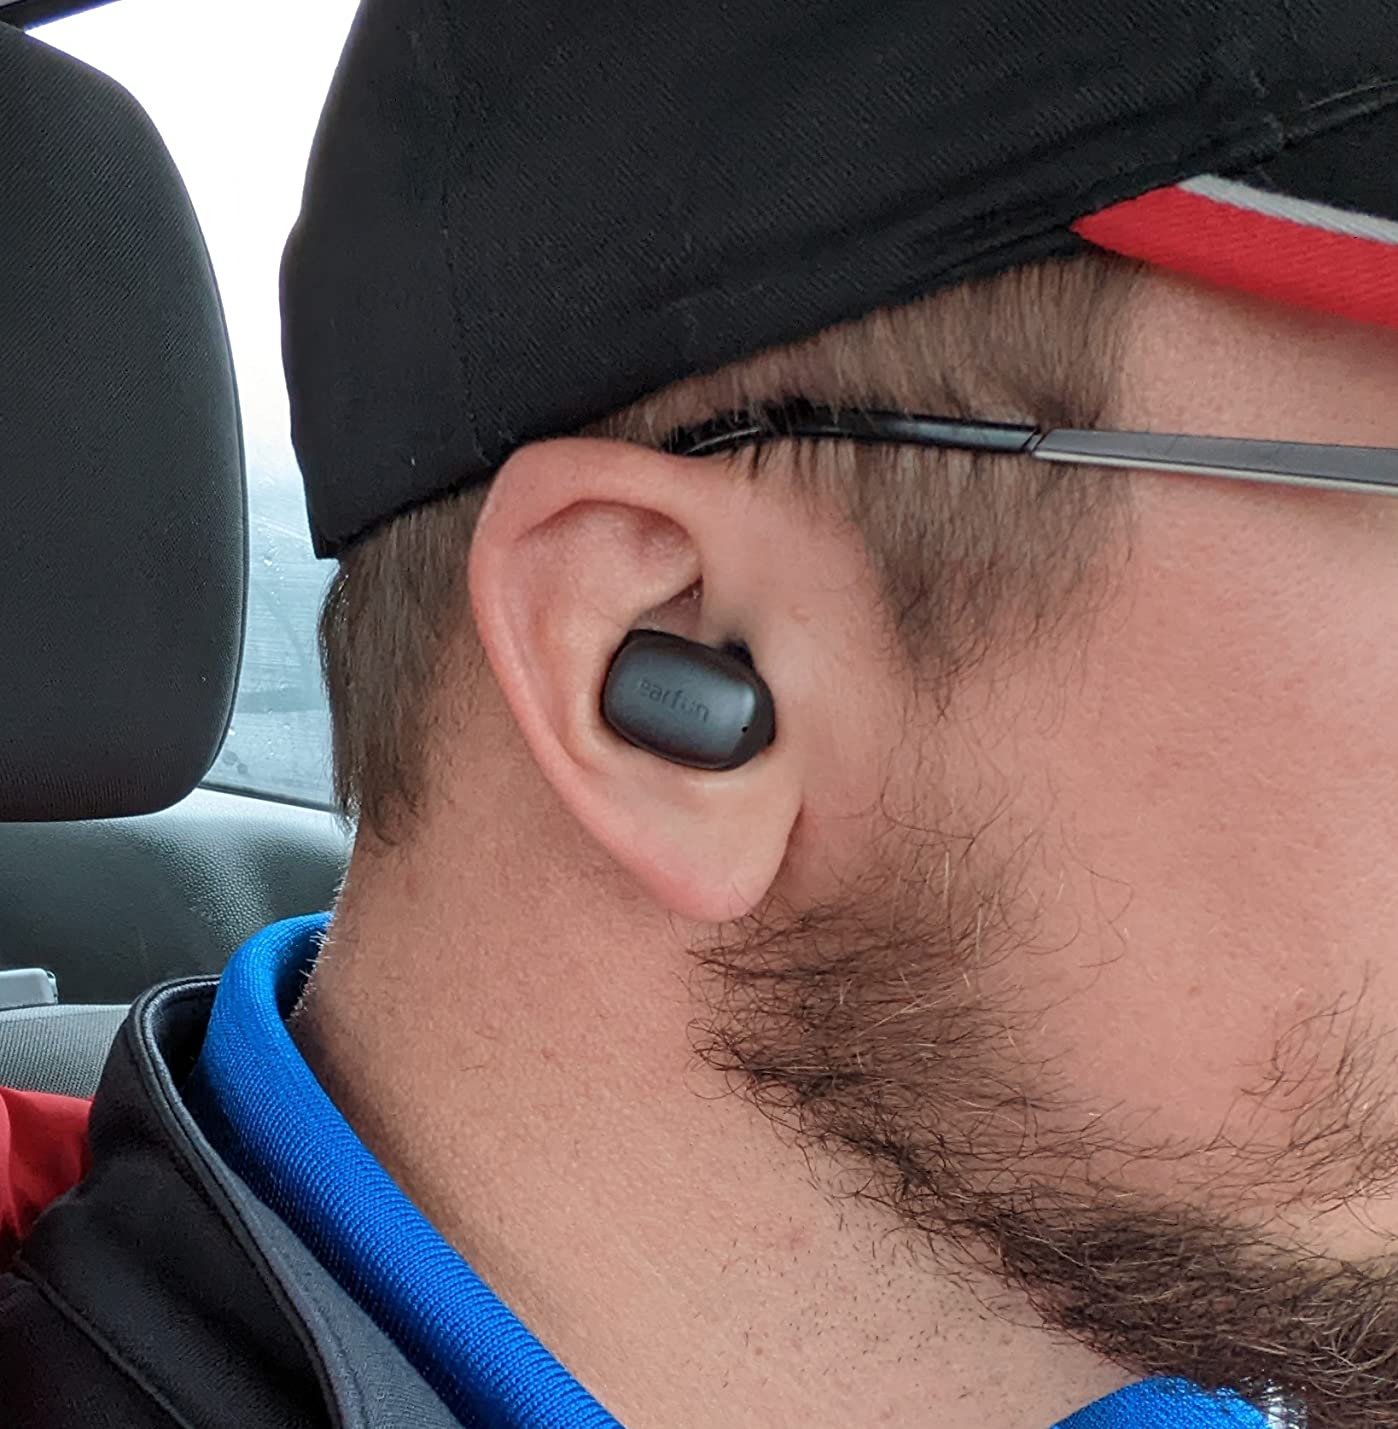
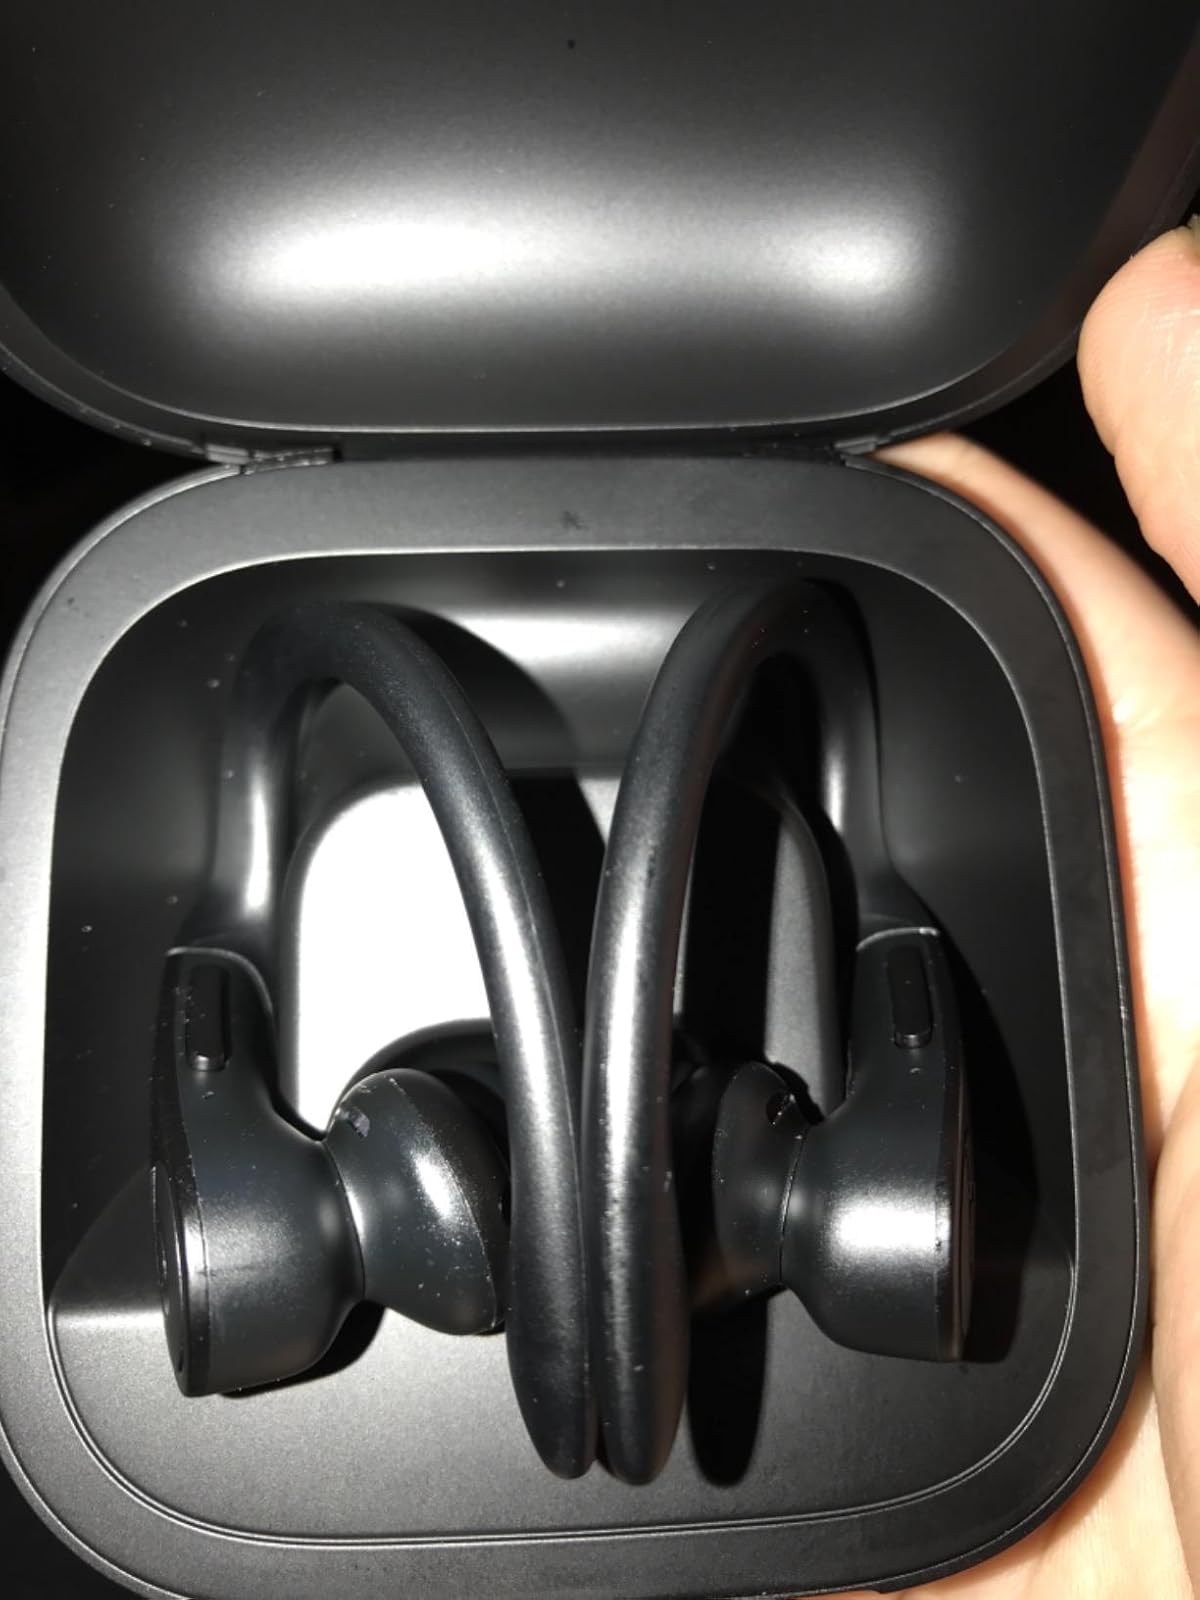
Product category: earbuds
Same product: no